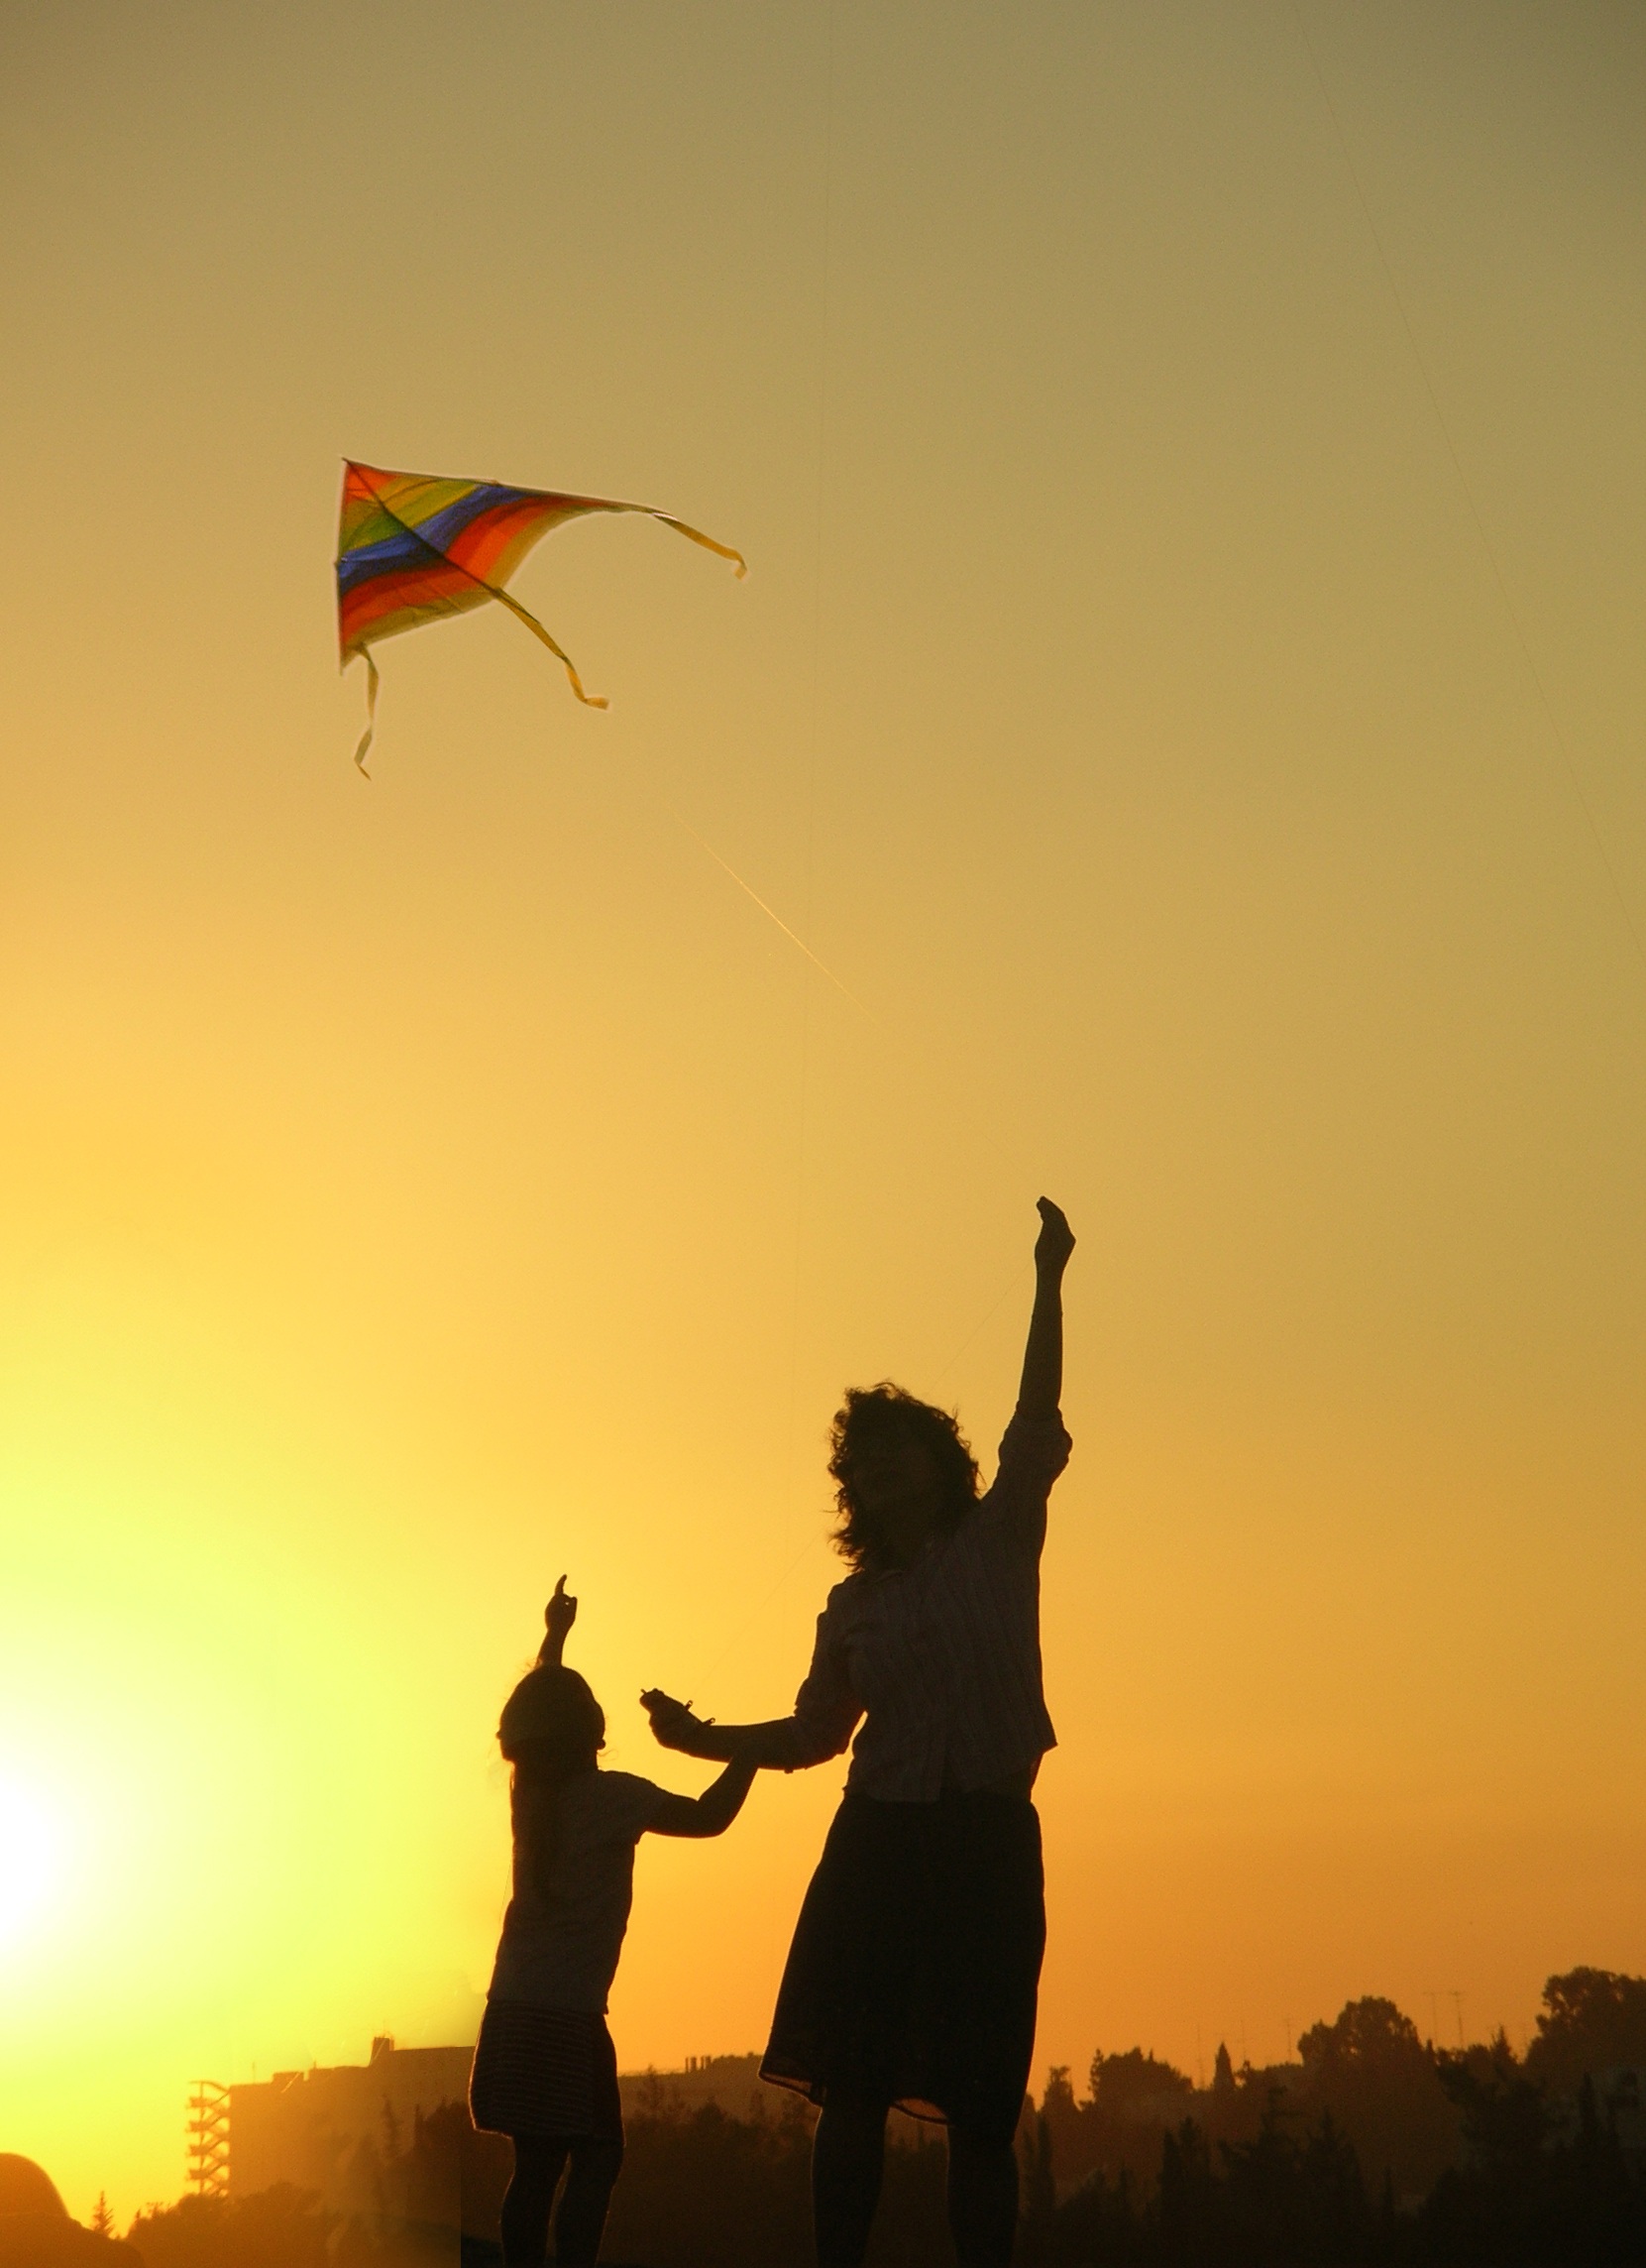
silhouette, sky, woman, sunset, morning, flying, summer, female, kite, child, together, lifestyle, toy, childhood, parent, playful, activity, family, mother, happy, happiness, sports, day, atmosphere of earth, windsports, kite sports